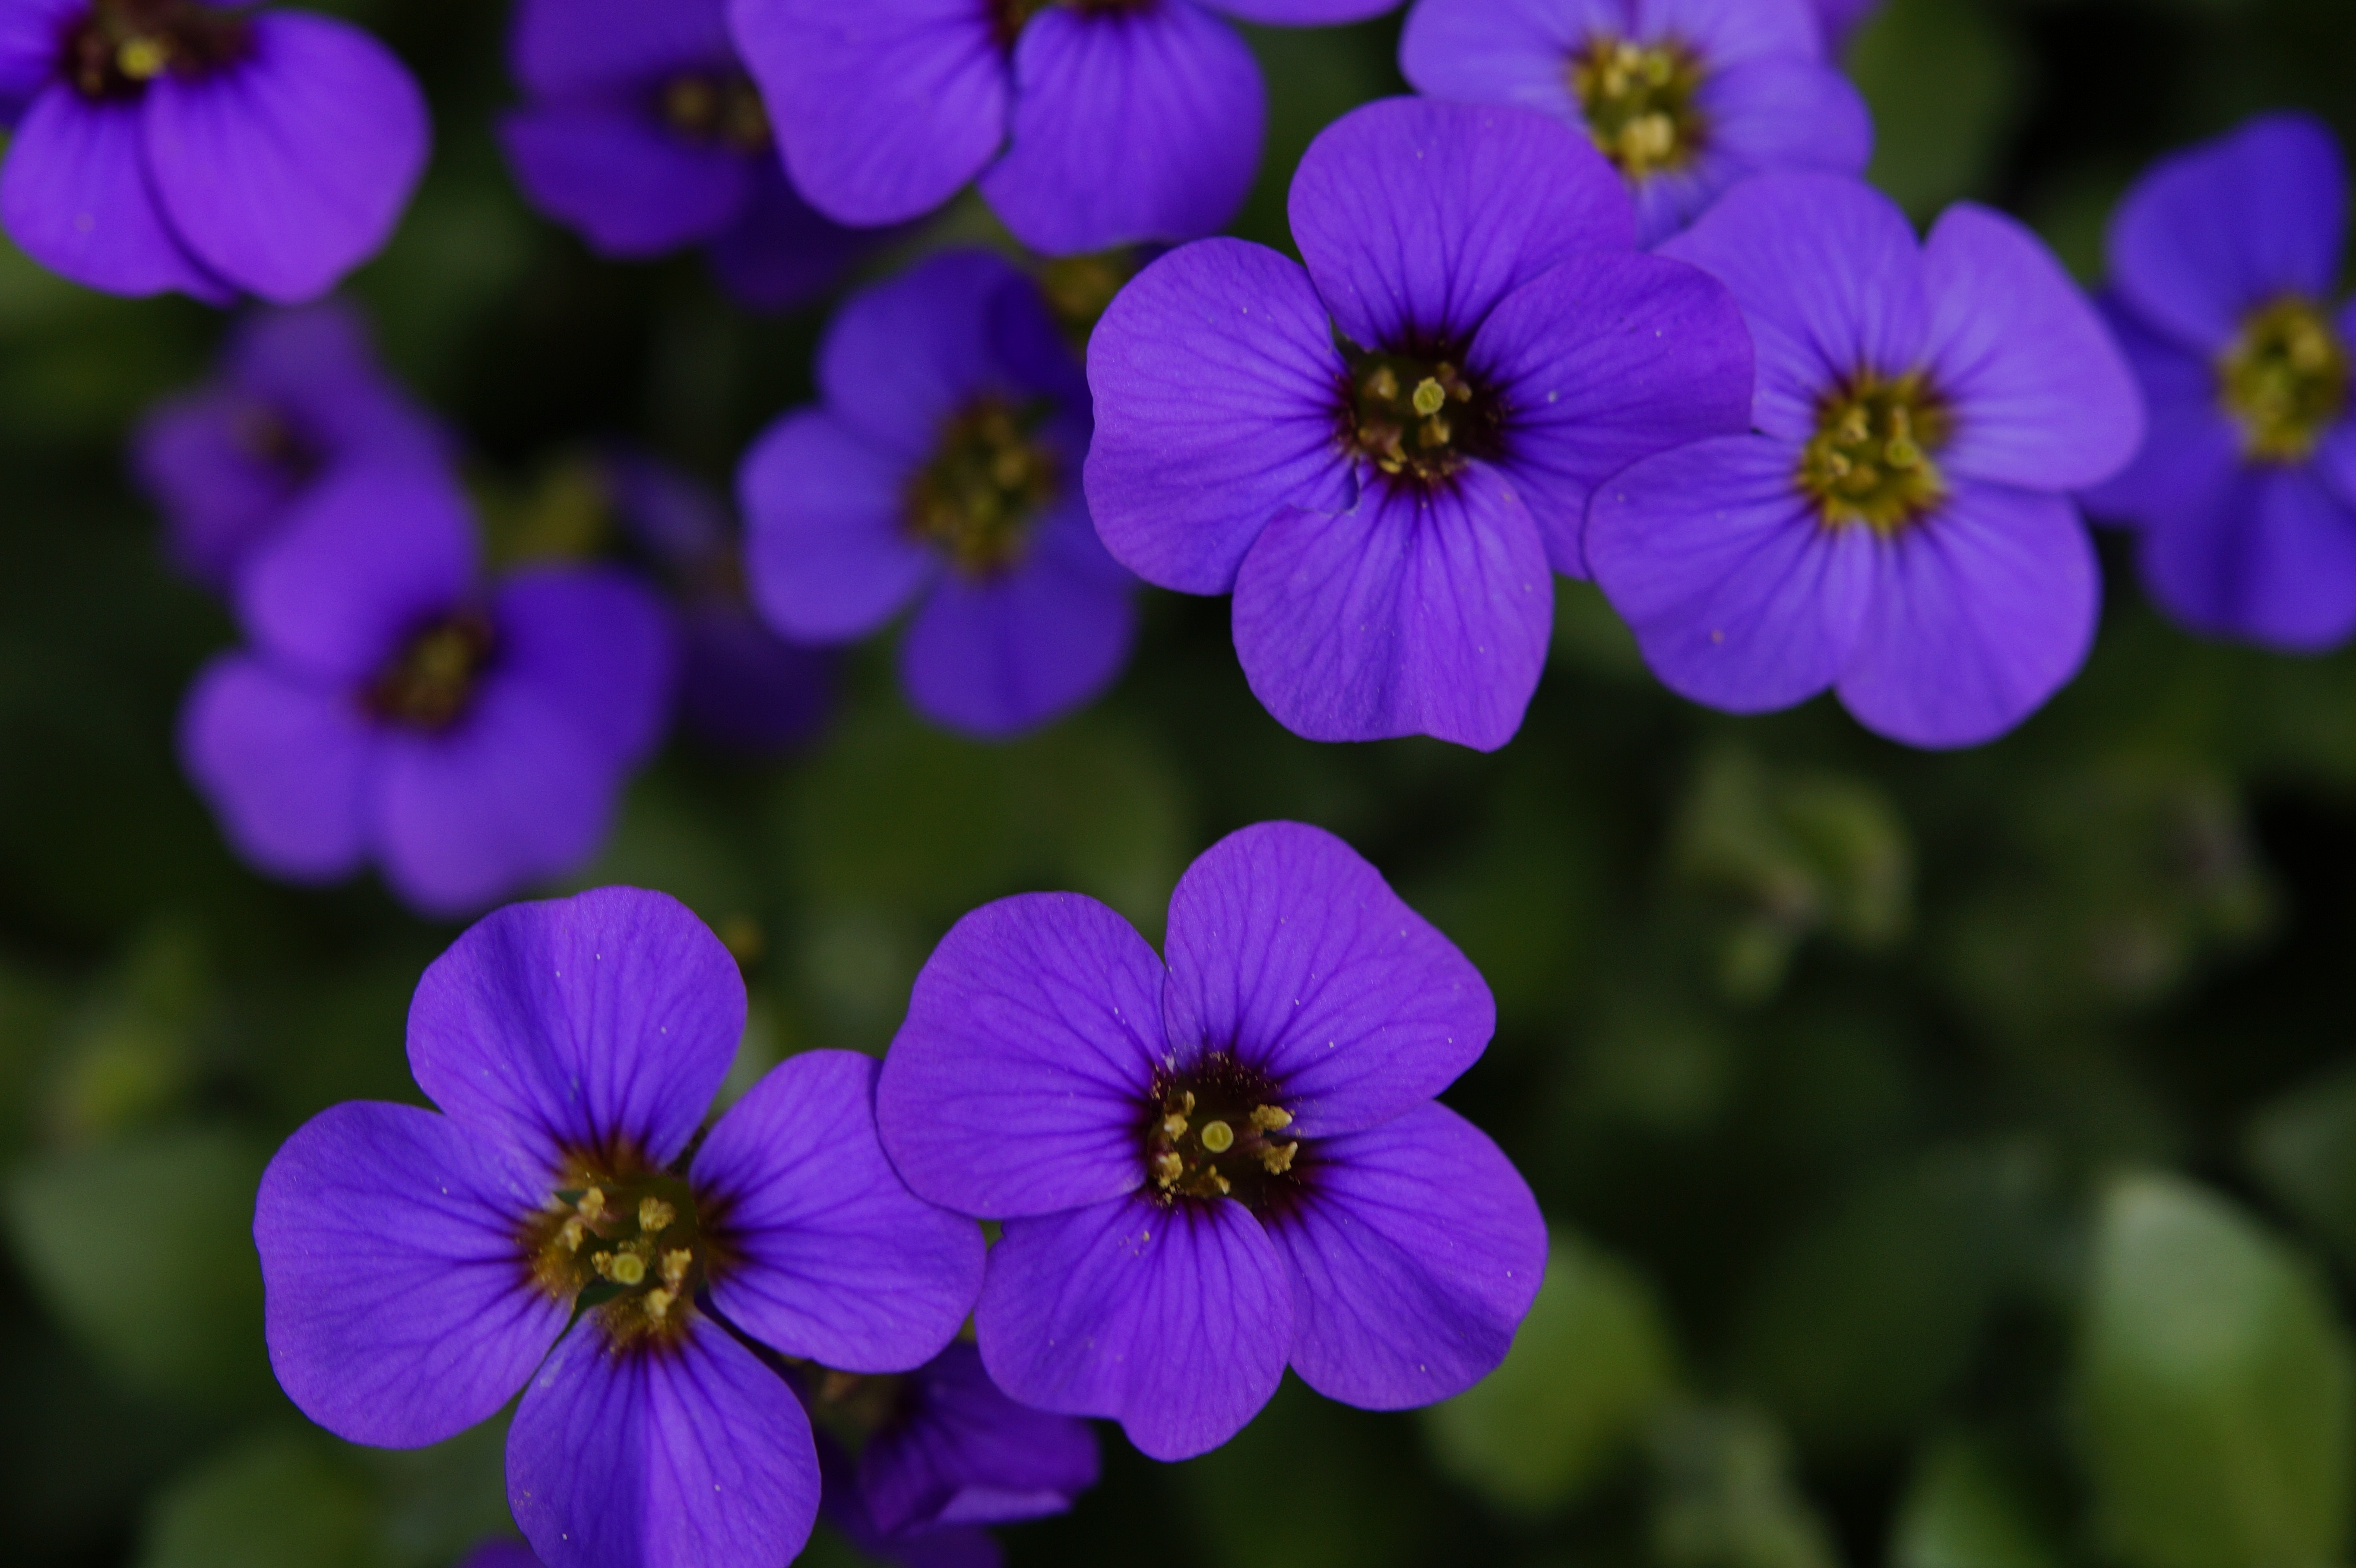
plant, flower, petal, bloom, macro, blue, garden, close, flora, wildflower, flowers, viola, macro photography, ornamental plant, garden plant, pansy, flowering plant, blue pillow, annual plant, land plant, violet family